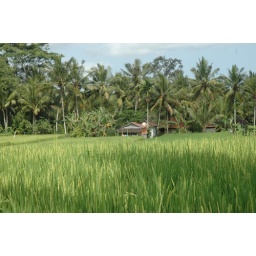
house in rice field near Sari O